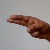
The image shows a hand gesture representing the letter 'H' in Indian Sign Language.